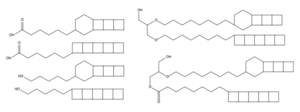
En biochimie, « anammox » est une abréviation pour oxydation anaérobie de l'ammonium NH₄⁺. Il s'agit d'une voie métabolique microbienne importante du cycle de l'azote. Des bactéries qui réalisent ce processus ont été identifiées en 1999 et ont constitué à l'époque une surprise pour la communauté scientifique. Ce type de réactions se déroule dans de nombreux milieux naturels. Une méthode d'élimination de l'ammonium développée par l'université de technologie de Delft est également commercialisée sous le nom d'anammox.